Killing of Baha Mousa

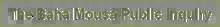
Logo from the inquiry's website

A public inquiry, chaired by the retired Lord Justice of Appeal Sir William Gage, reported on 8 September 2011 after three years of investigation. The report concluded British soldiers had subjected detainees to "serious, gratuitous violence". Army training manuals failed to explain that the five interrogation techniques used had been banned by the British since 1972 and were also illegal under the Geneva Convention.